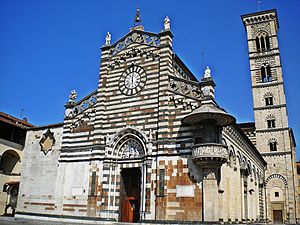
Prato
Prato er en by i Toscana, Italien, beliggende ved foden af Appenninerne ca. 20 km nordvest for Firenze. Den er med sine 191.749indbyggere den næststørste by i Toscana, kun overgået af Firenze. Byen har siden 1992 været hovedstad i provinsen Prato.